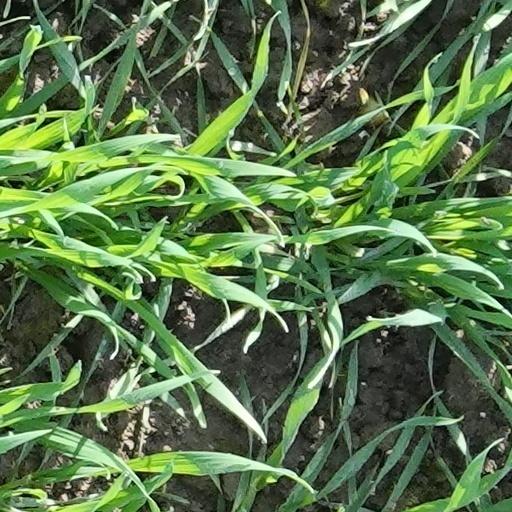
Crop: wheat